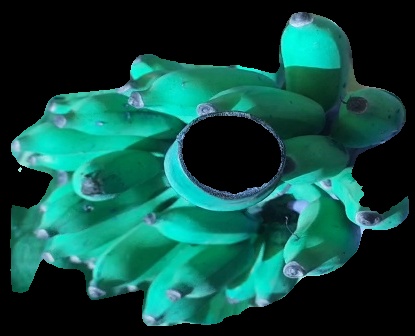
Variety: elakki-bale
Grade: grade3